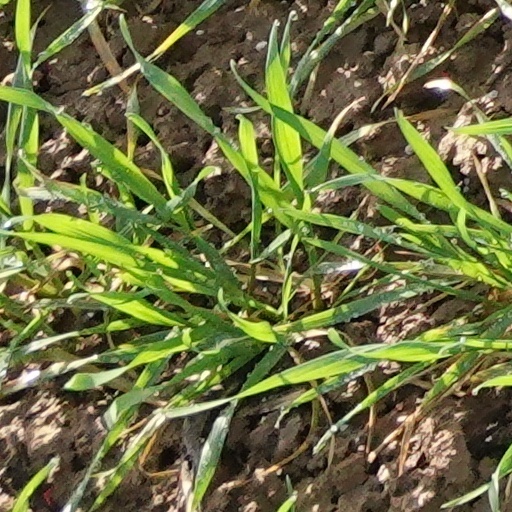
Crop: wheat